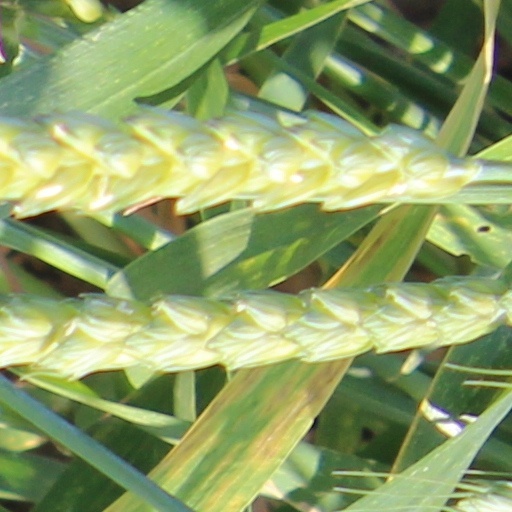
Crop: wheat